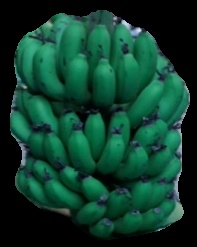
Variety: pachbale
Grade: grade2